Ecuador

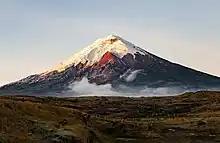
Historically famous Cotopaxi volcano

A 2003 Amnesty International report was critical that there were scarce few prosecutions for human rights violations committed by security forces, and those only in police courts, which are not considered impartial or independent. There are allegations that the security forces routinely torture prisoners. There are reports of prisoners having died while in police custody. Sometimes the legal process can be delayed until the suspect can be released after the time limit for detention without trial is exceeded. Prisons are overcrowded and conditions in detention centers are "abominable".